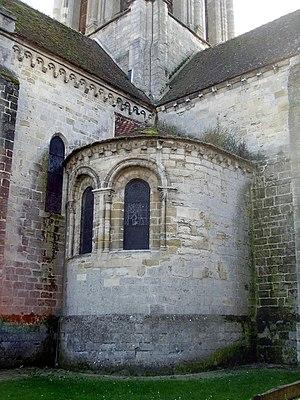
Vue extérieure de la chapelle (XI-XIIe siècle) de l'église à Auvers-sur-Oise (Val-d'Oise), France
L'église Notre-Dame-de-l'Assomption est une église catholique paroissiale située à Auvers-sur-Oise, dans le département français du Val-d'Oise et la région Île-de-France. Elle a été fondée vers la fin du XIᵉ siècle par Philippe Iᵉʳ, puis reconstruite sous l'impulsion d'Adélaïde de Savoie qui réside souvent dans le manoir royal au nord de l'église après le décès de son époux Louis VI en 1137. Cette reconstruction commence par les parties orientales et s'achève par la nef, qui présente une élévation sur trois niveaux avec triforium. Elle se fait dans le style roman tardif encore manifeste dans les chapiteaux, basculant rapidement vers le style gothique naissant avec des fenêtres en arc brisé et des voûtes d'ogives. L'absidiole au nord est encore purement romane, mais elle n'est sans doute pas antérieure à 1137. Deux fenêtres du chevet sont remaniées au XIIIᵉ siècle dans le style gothique rayonnant, ce qui accentue l'écart stylistique de ces deux parties en réalité contemporaines. L'église Notre-Dame traverse les siècles sans subir de dommages notables lors des guerres, et la seule transformation entreprise est l'ajout de la chapelle de la Vierge peu avant le milieu du XVIᵉ siècle.